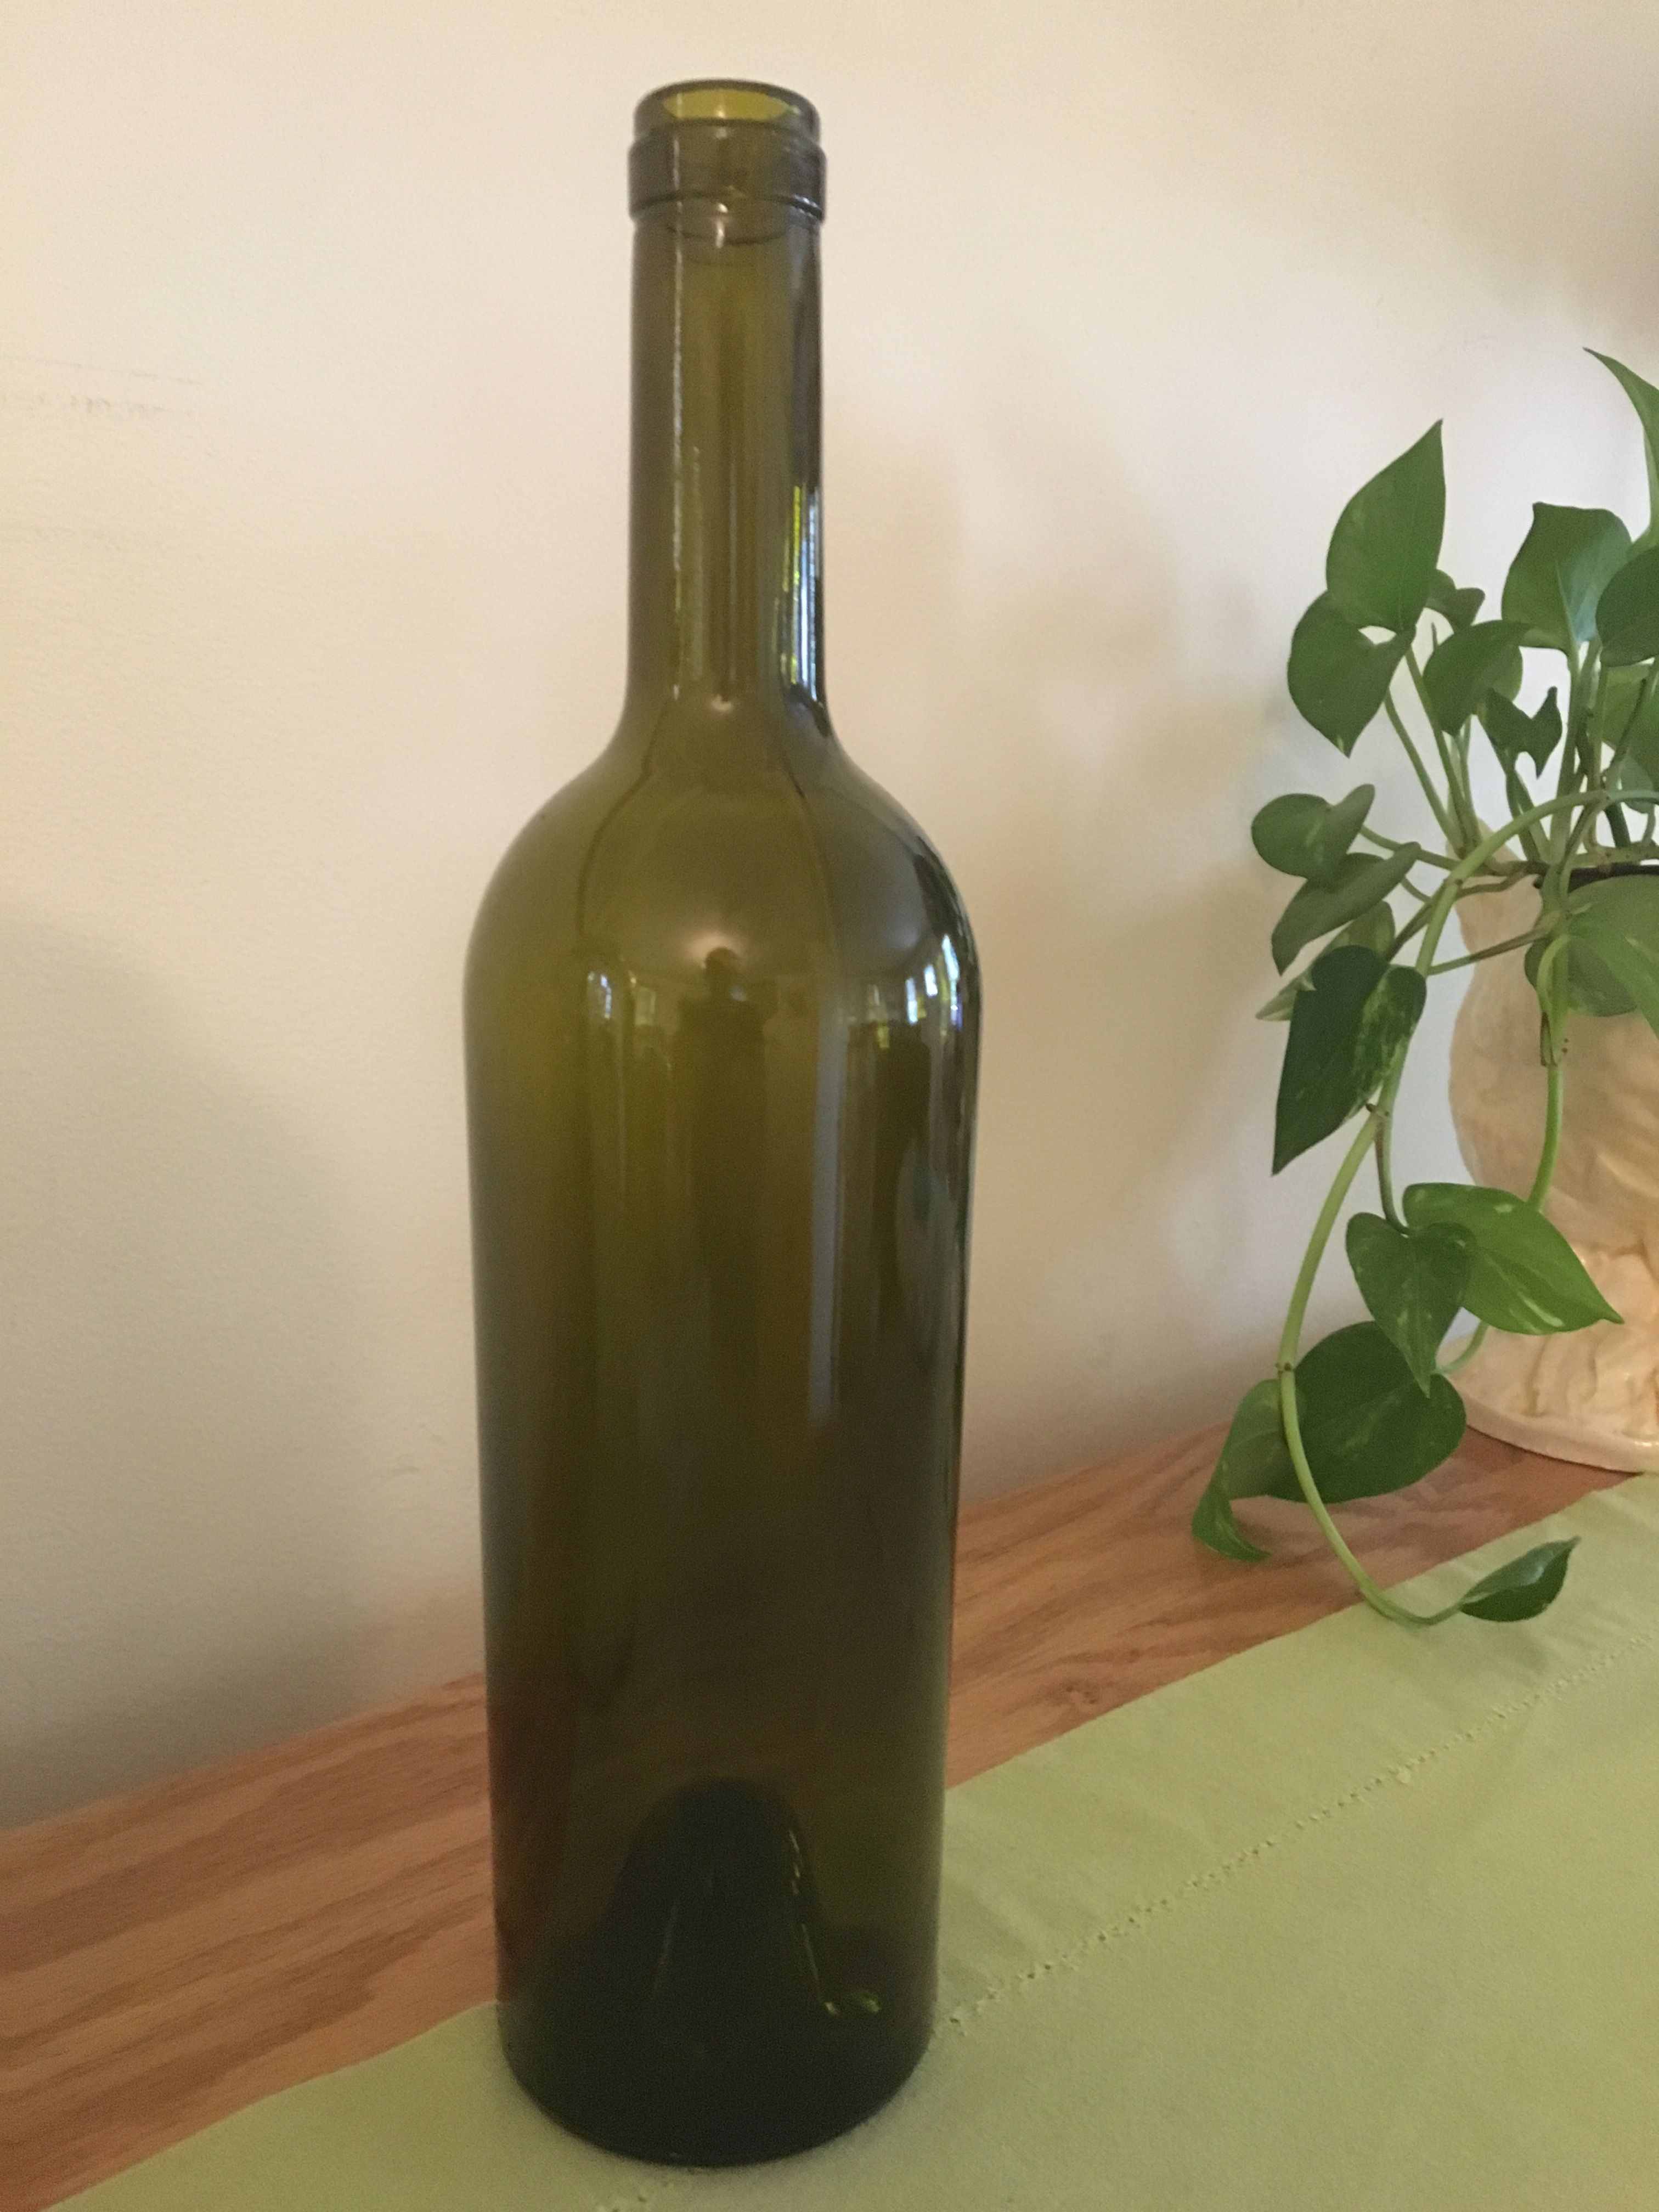
Waste category: glass